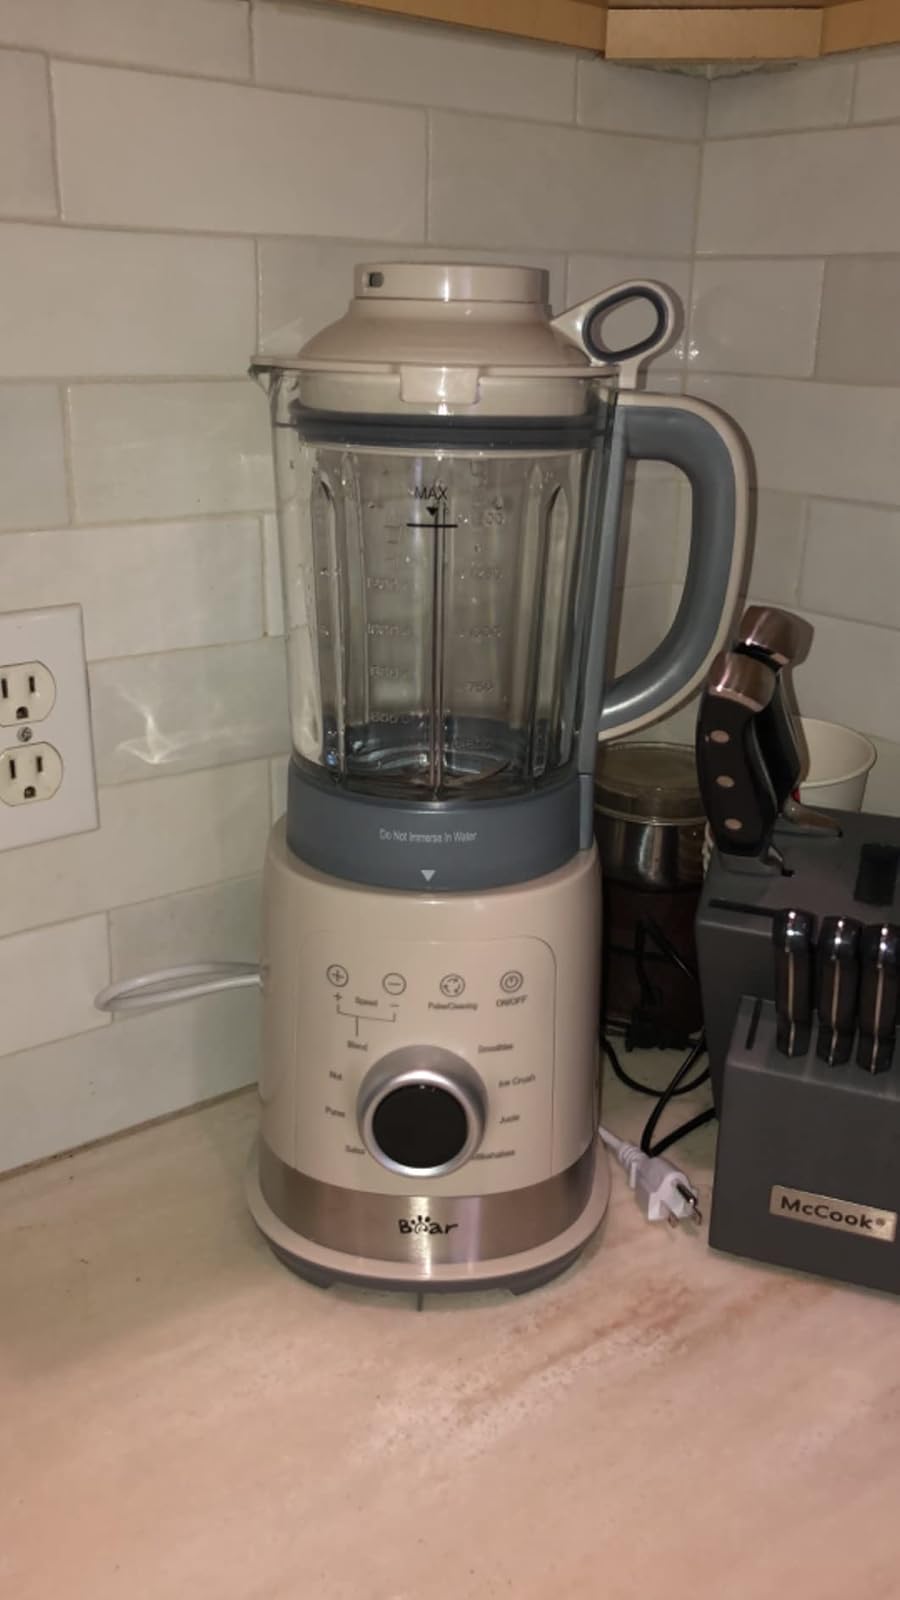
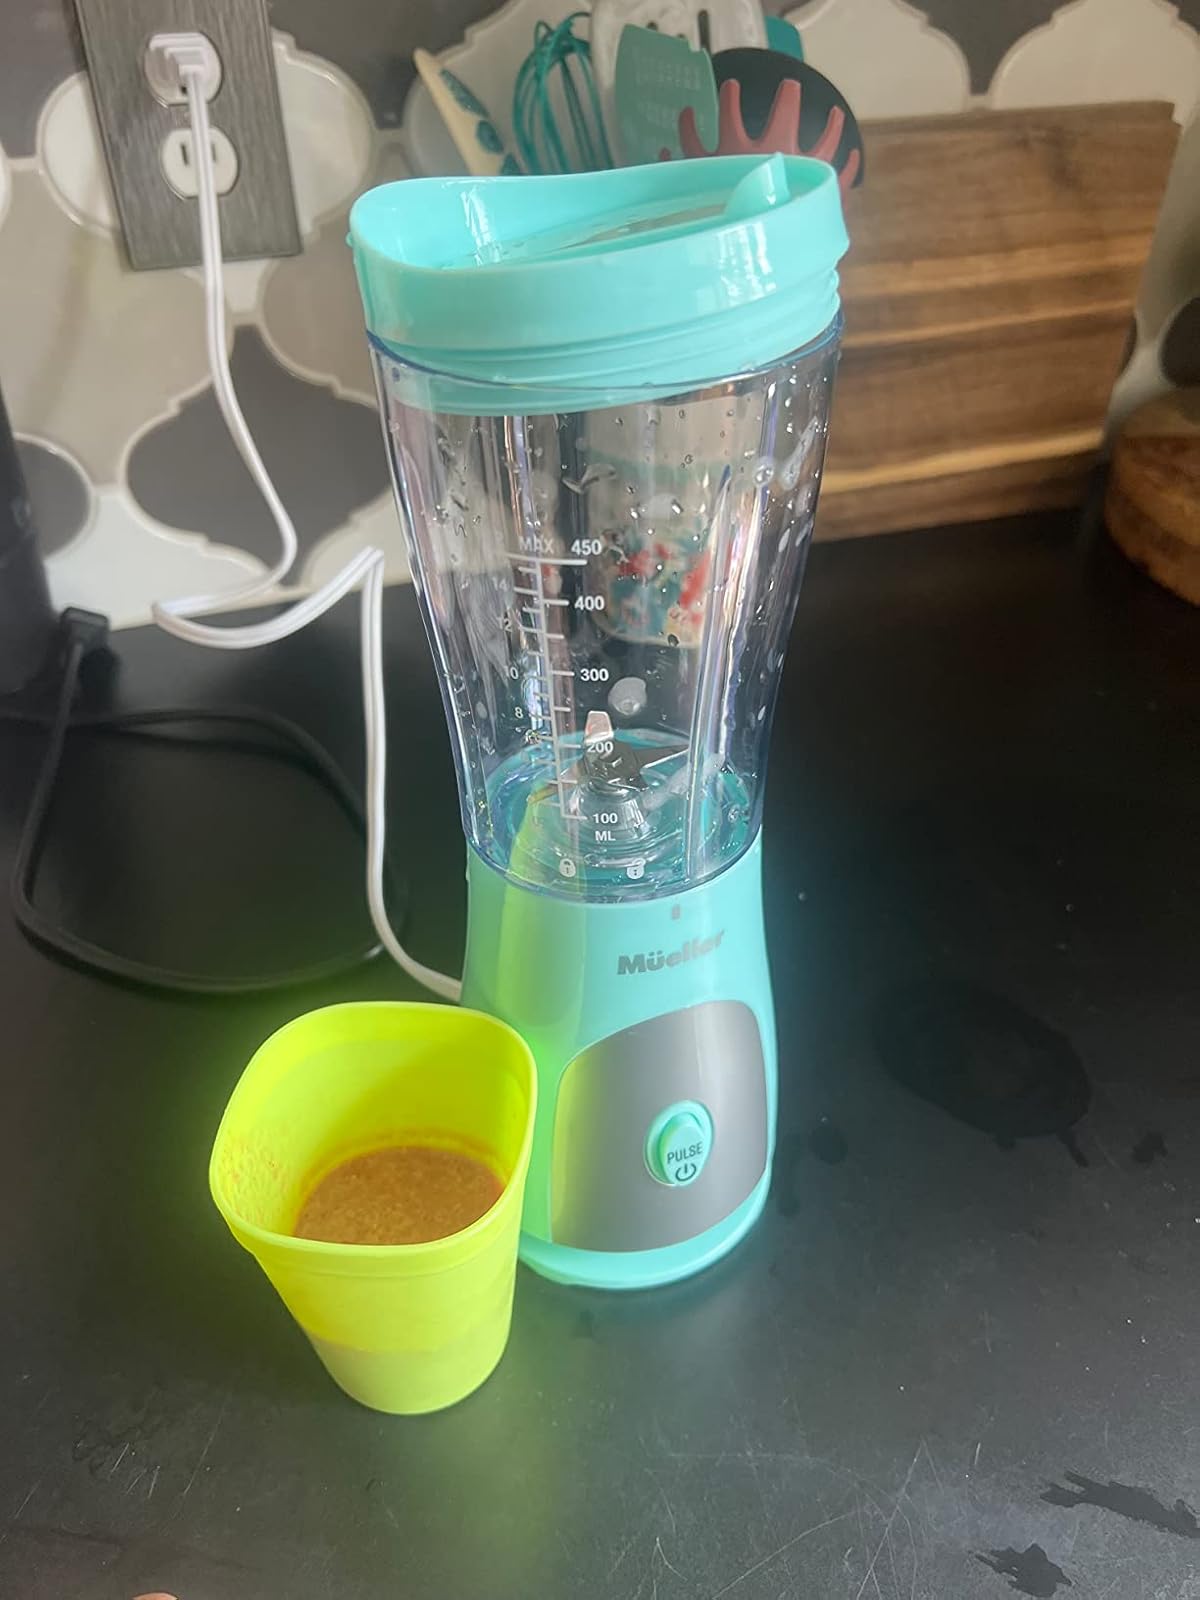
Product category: items_blender
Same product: no